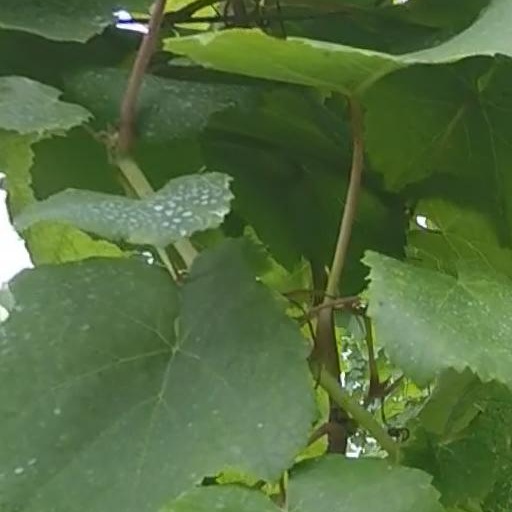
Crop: grape